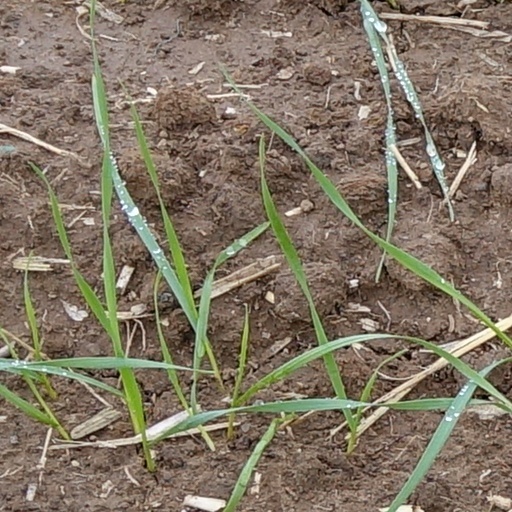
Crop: wheat